Henry Sydnor Harrison

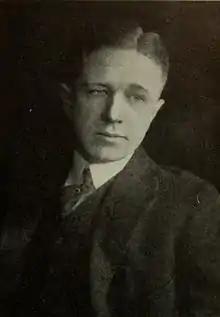
Portrait of Henry Sydnor Harrison.

Henry Sydnor Harrison (1880–1930) was an American novelist, born in Sewanee, Tenn. He graduated from Columbia in 1900, and received an honorary A.M. from the same university in 1913. In 1914, he was elected a member of the National Institute of Arts and Letters. He wrote under the pen name "Henry Second," and made contributions to "The Atlantic Monthly" and other magazines. Novels written by him include "Queed" (1911) and "V.V.'s Eyes" (1913), which were very well received. Other works include "Angela's Business" (1915), "When I Come Back" (1919), "Saint Teresa" (1922), and "Marriage" (1923), a volume of short stories. Harrison also wrote a story, called "Miss Hinch", where a daring criminal and the lady after her make their way through New York City streets at midnight.